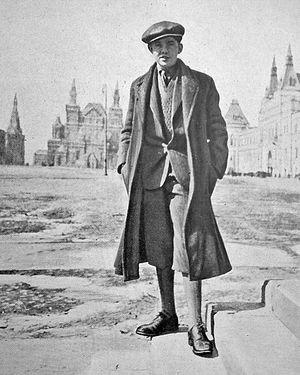
Palle Huld est un acteur danois.